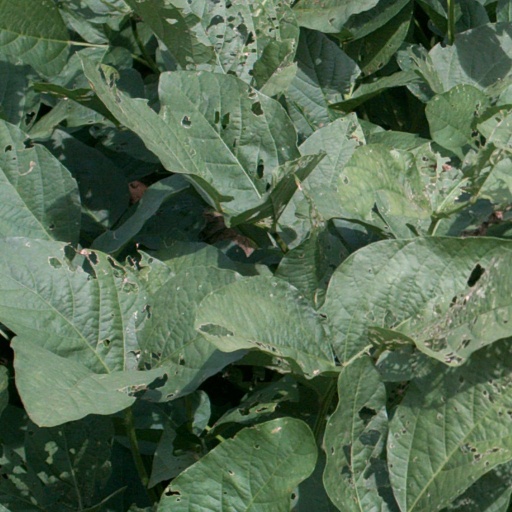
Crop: soybean